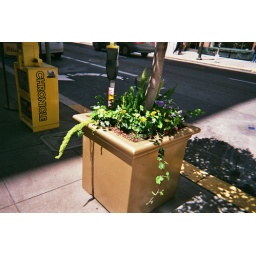
plants in a box on a Street in San Francisco